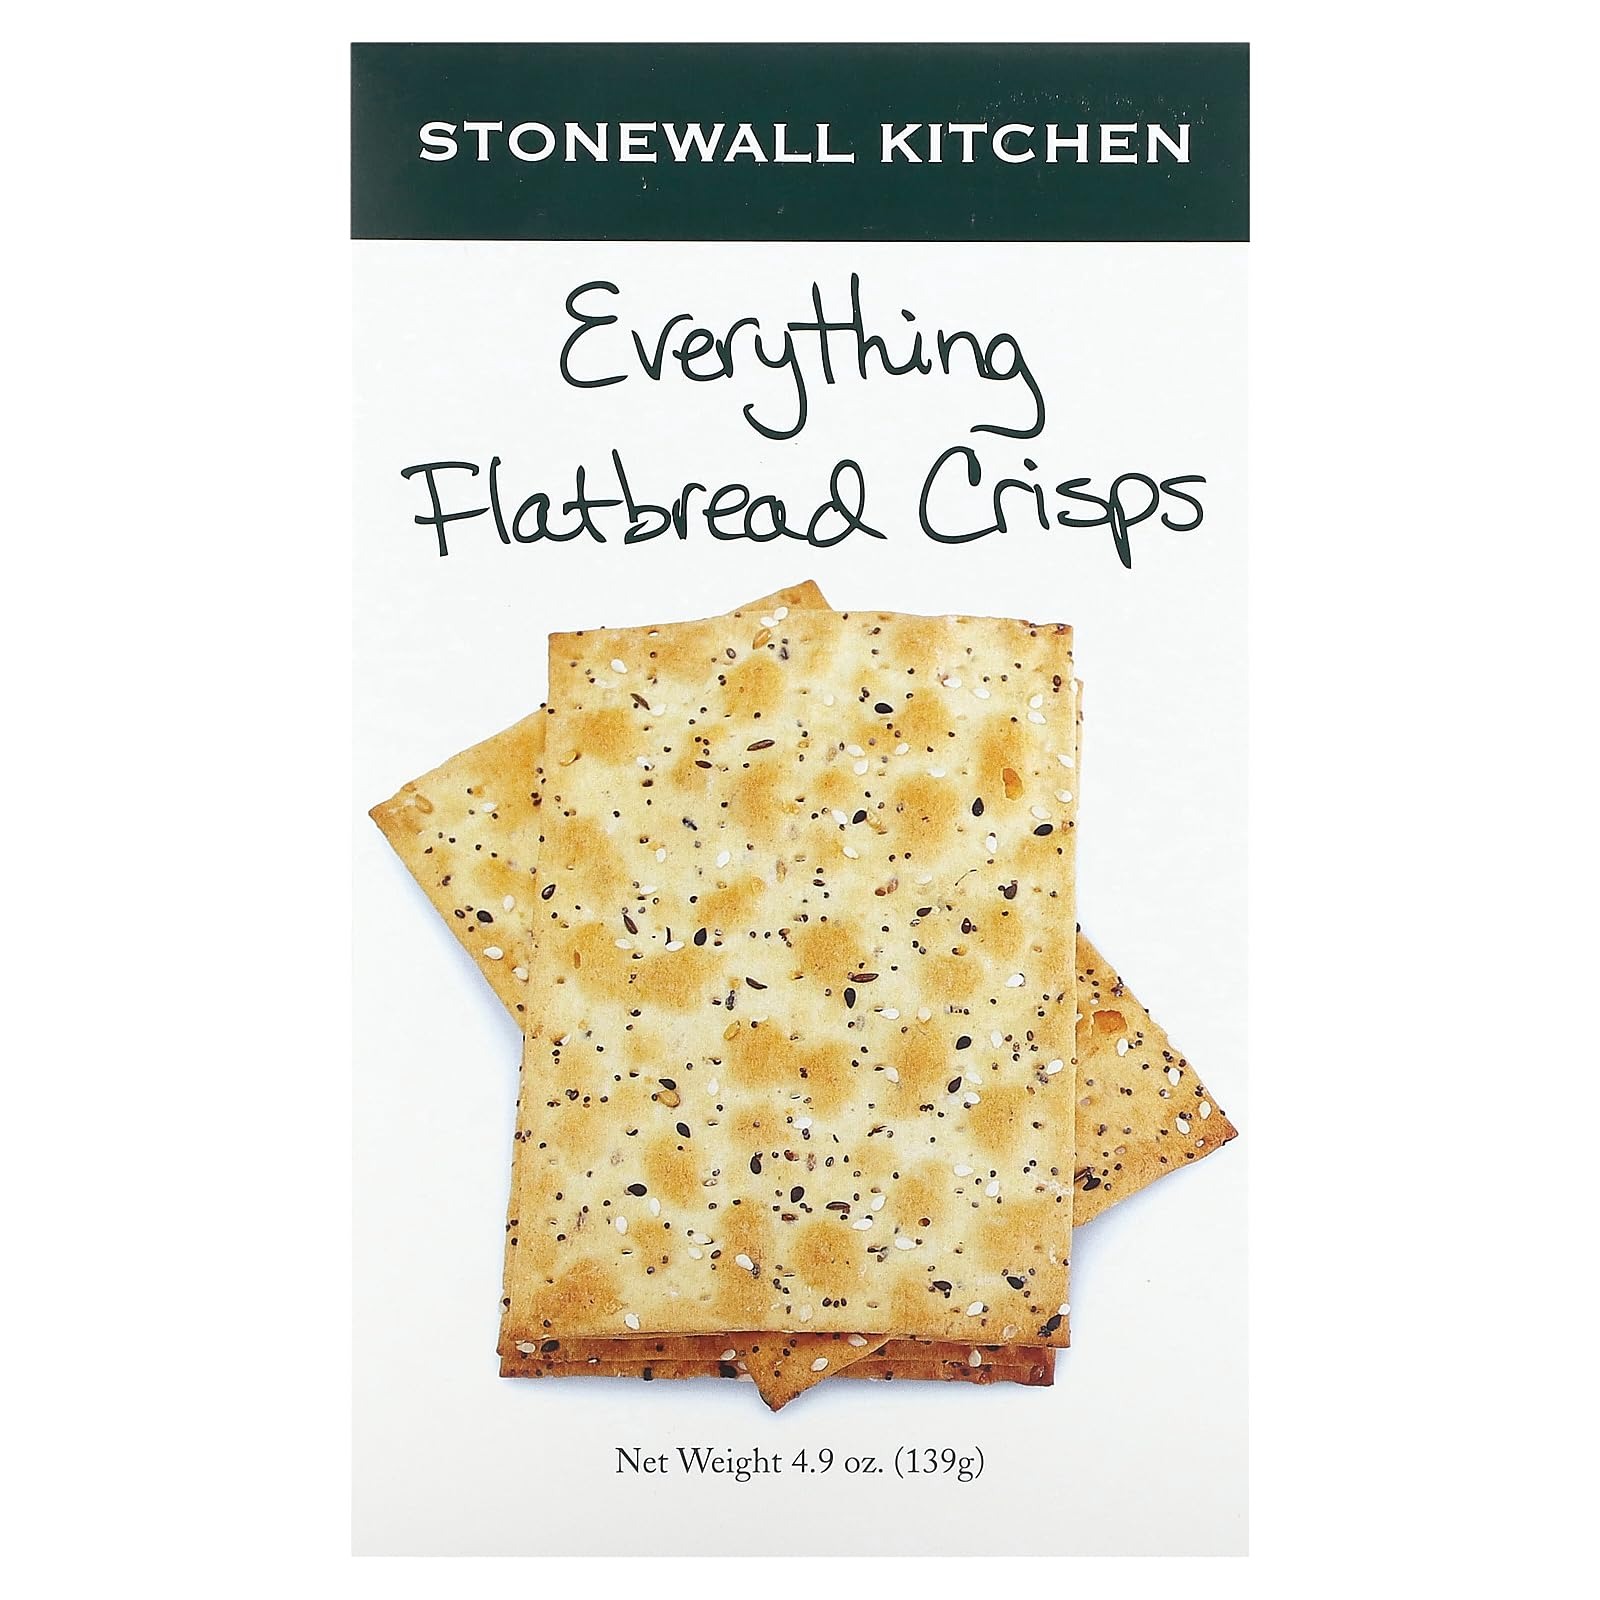
Item Name: Stonewall Kitchen Everything Flatbread Crisps, 4.9 Ounce
Bullet Point 1: Stonewall Kitchen Everything Flatbread Crisps, 4.9 Ounce
Bullet Point 2: Great pantry item; Perfect for appetizers and entertaining
Bullet Point 3: Crumble them up into a bowl of your favorite soup or salad, dip into a savory spread or top with a great tasting cheese
Bullet Point 4: Loaded up with four types of seeds, garlic and onion, we really do mean everything
Bullet Point 5: Stonewall Kitchen Family of Brands: Our award winning line of gourmet food, home goods, and gifts are loved around the world. Featuring brands such as Legal Sea Foods, Michel Design Works, Montebello, Napa Valley Naturals, Stonewall Home, Stonewall Kitchen, Urban Accents, Vermont Coffee Company, Vermont Village, and Village Candle
Bullet Point 6: About Us: It all started in 1991 at a local farmers' market with a few dozen items that we'd finished hand-labeling only hours before. Fast-forward to today and Stonewall Kitchen is now home to an ever-growing family of like-minded lifestyle brands! Expertly made with premium ingredients, our products are the result of decades spent dreaming up, testing and producing only the very best in specialty foods and fine home living.
Value: 4.9
Unit: Ounce

Price: 8.95